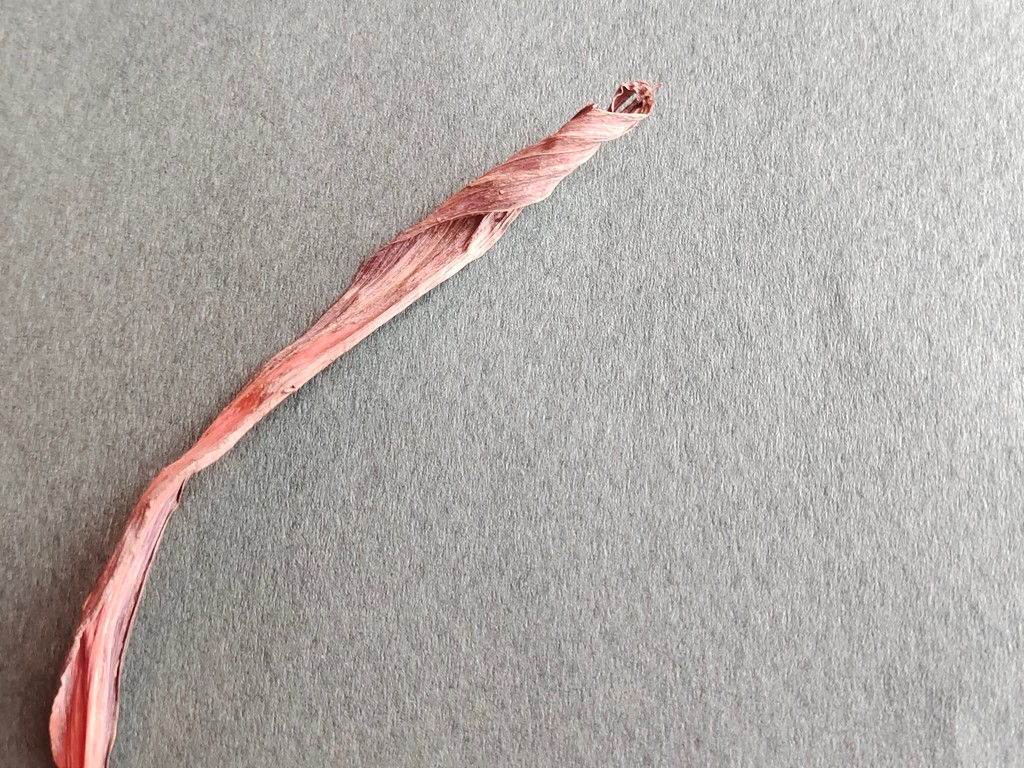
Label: Dried